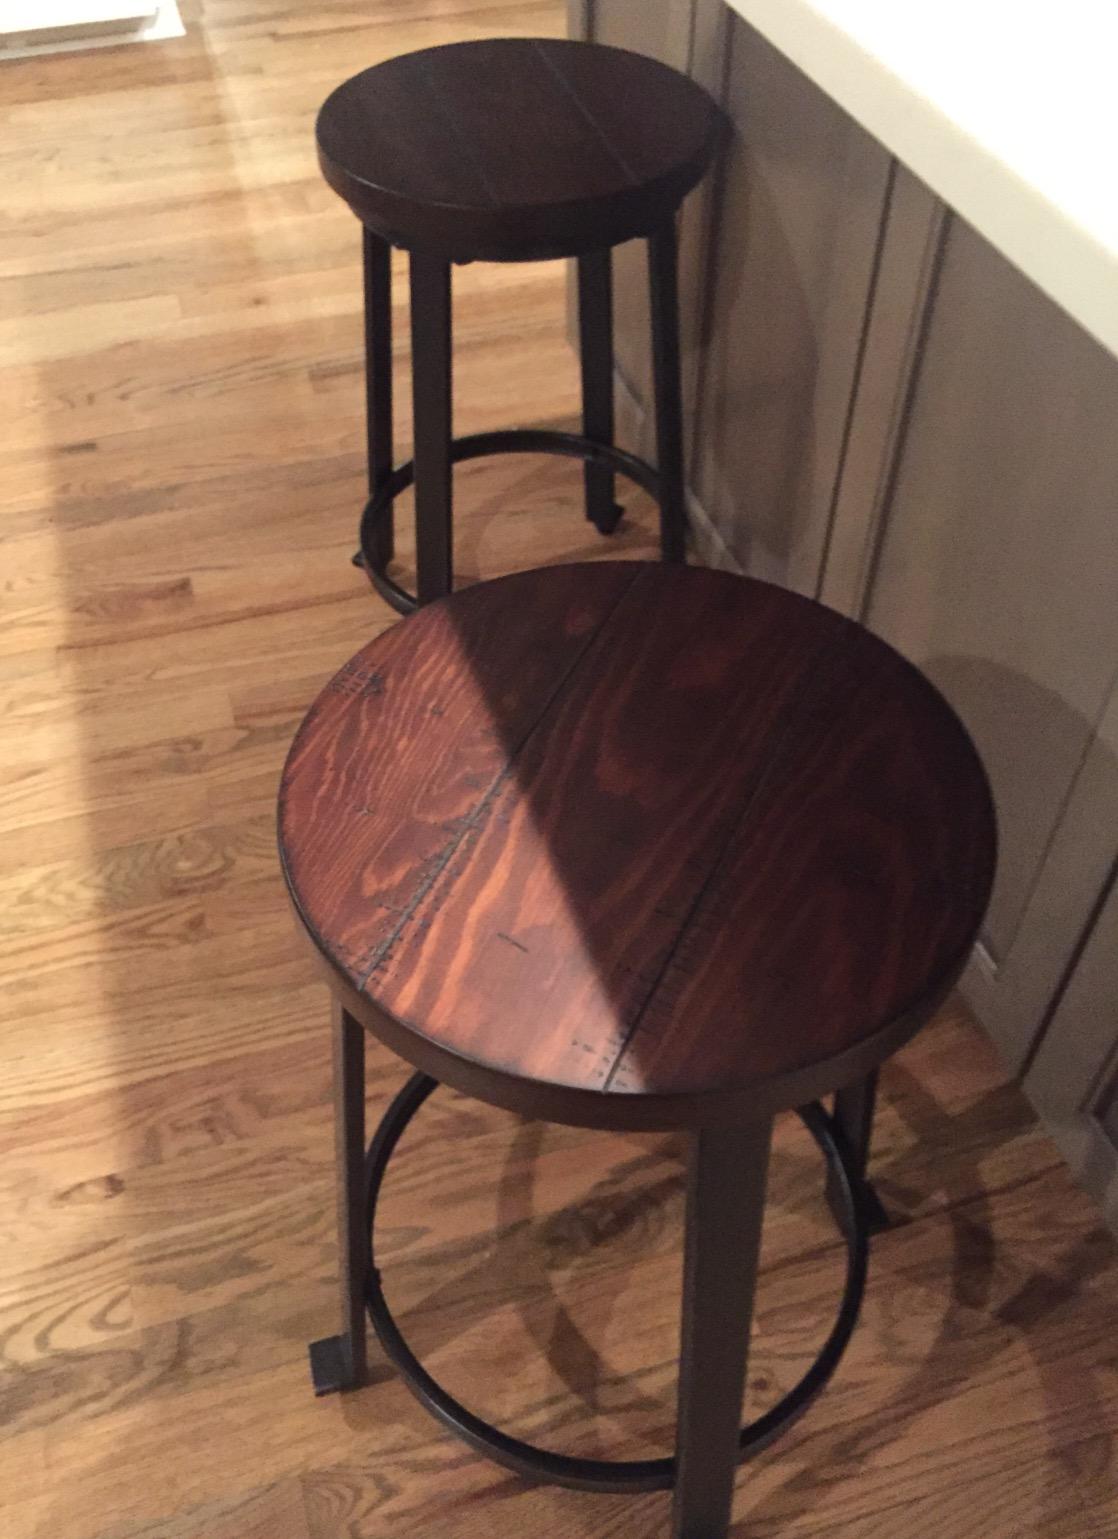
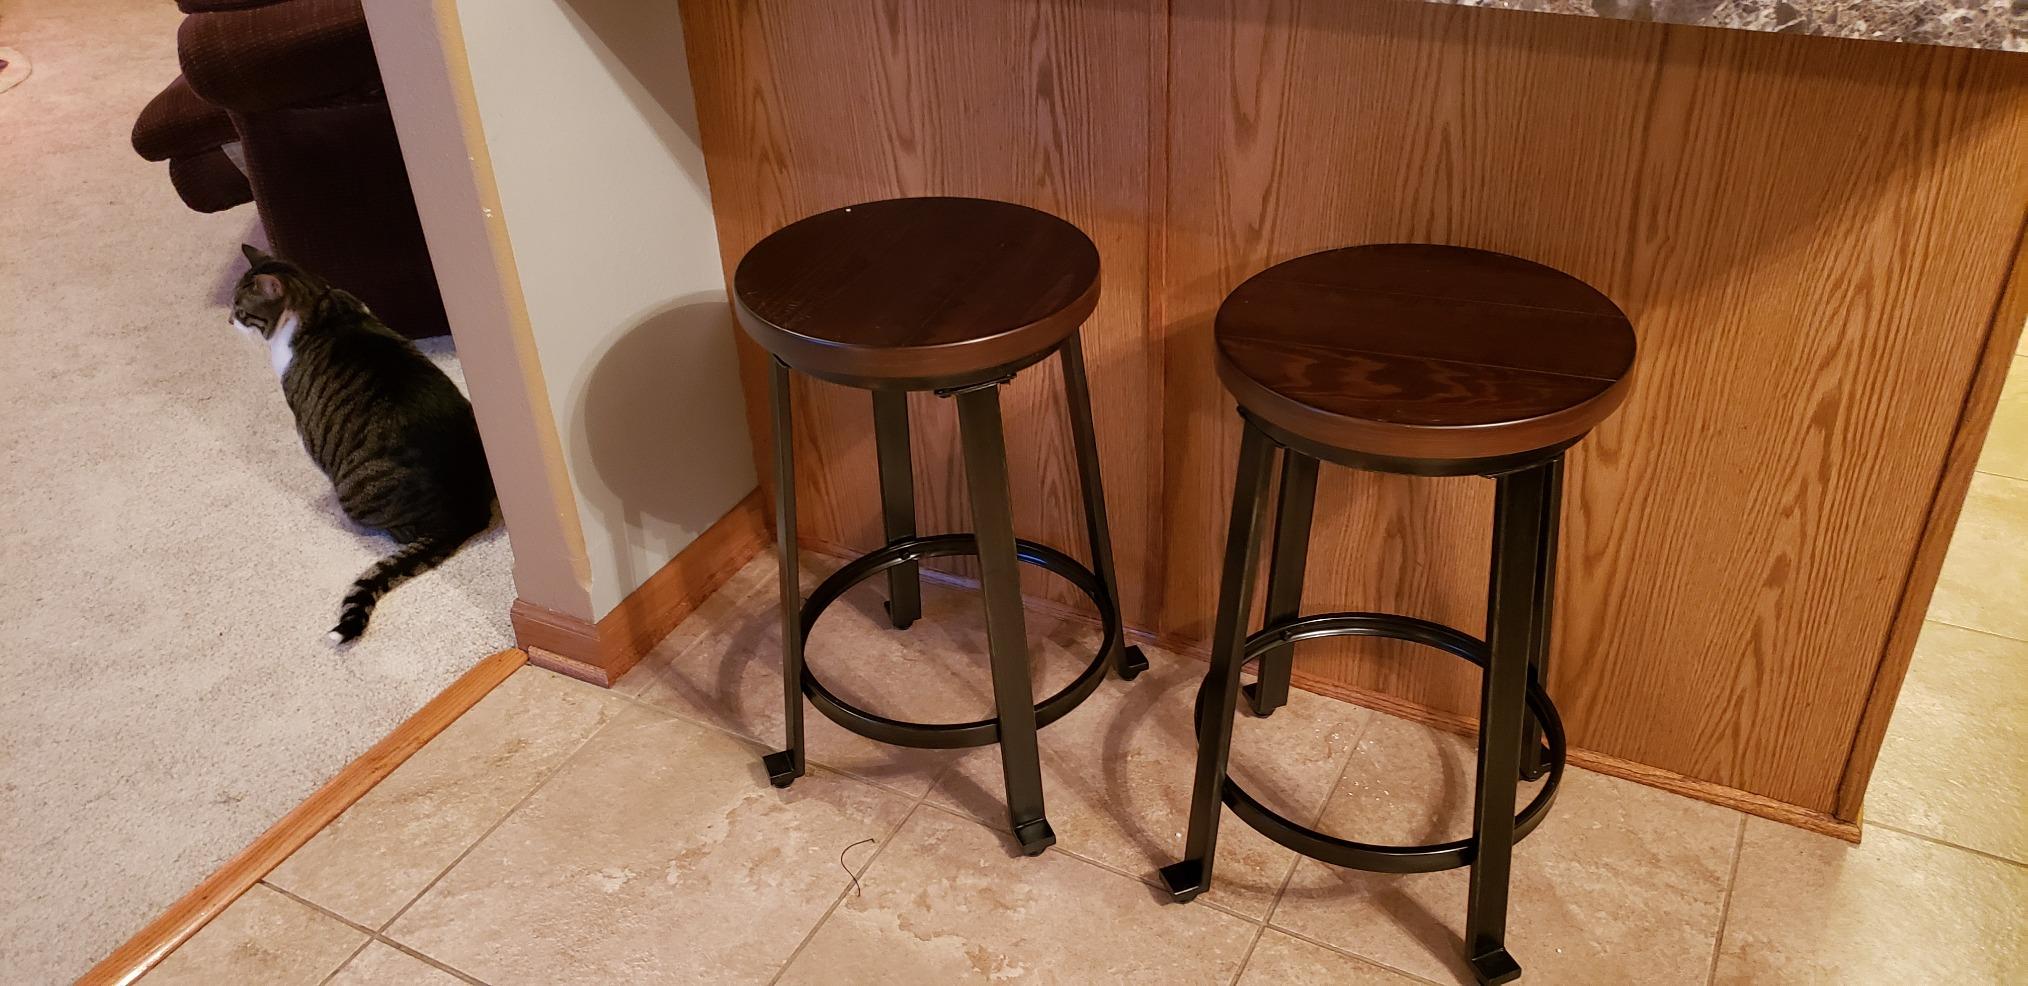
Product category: stool
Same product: yes